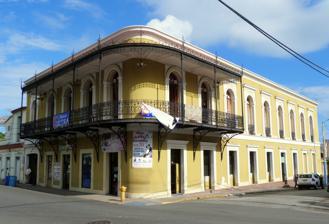
Building: Casona Césari
Country: Puerto Rico
Year built: 1893
United States historic place Casona Césari U.S. National Register of Historic Places Puerto Rico Historic Sites and Zones Casona Cesari in 2017. Location 25 de Julio Street in Yauco, Puerto Rico Coordinates 18°01′59″N 66°51′03″W / 18.0331267°N 66.8509135°W / 18.0331267; -66.8509135 Built 1893 Architect Antonio Mattei Lluberas Architectural style Creole vernacular NRHP reference No. 85000114 RNSZH No. 2001-(RS)-23-JP-SH Significant dates Added to NRHP January 16, 1985 Designated RNSZH May 16, 2001 The Antonio Mattei Lluberas Residence ( Spanish : Residencia Antonio Mattei Lluberas ), also known as La Casona Césari (Spanish for 'the Césari Manor') and the House of the Twelve Doors ( La Casa de las Doce Puertas ), is a historic late 19th-century manor house located in Yauco Pueblo , the administrative and historic center of the municipality of Yauco, Puerto Rico . The house was designed by architect Antonio Mattei Lluberas and built in 1893 by Angelo Cesari Poggi ( Ángel Césari Poggi in its localized Spanish spelling) of the Césari Antongiorgi family, a Corsican-Puerto Rican family who was important in the development of the sugarcane industry of Yauco and southwestern Puerto Rico. Architecture The two storey manor house has a distinctive L-shape that borders the corner of the Matienzo Cintrón and 25 de Julio streets. The main structure is made of thick concrete masonry walls with wooden beams that support a flat brick roof. The wooden window designs became a typeface and inspiration for other private residences that were built afterwards in Yauco and beyond. The house is notable for the integration of various types of traditional construction techniques of time while also importing new techniques foreign in Puerto Rico at the time such as the use of forged cast iron in both the structural and ornamentation systems of the building. The cast iron was built and imported from the Saint-Louis Foundry in Paris . The architectural style of the building is eclectic and foreign in the island at the time of its construction, bringing inspiration from the French Creole designs which were famous in New Orleans at the time. History Antonio Mattei Lluberas , architect and one of the namesakes of the house. The Cesari manor house is the largest urban property in downtown Yauco and is widely seen as an architectural landmark of the Corsican community of Yauco and Puerto Rico. The house was one of the earliest in Puerto Rico to be designed with a cast-iron girder and brick roof style. Its designer was architect Antonio Mattei Lluberas, after whom the house is often named, a rich landowner of Corsican and Catalan descent who studied architecture in Paris. He later became famous for his opposition to the Spanish control of Puerto Rico and became an independence revolutionary leader in the failed 1896 and 1897 revolts in Guayanilla and Yauco, respectively. The 1897 revolt in Yauco became notable for being the first time when the flag of Puerto Rico was raised in the island. Mattei Lluberas became exiled after these attempts and returned to become mayor of Yauco during the Spanish–American War . He did not live in the house he designed, which instead became the property of another Corsican businessman - Ángel Césari Poggi and his wife, Angela Antongiorgi Rodríguez . This Corsican-Puerto Rican family owned many acres of lands and properties throughout Yauco and southern Puerto Rico which they developed as sugarcane plantations, processing plants and refineries ( centrales ). The house soon became locally known as the "House of the Twelve Doors" ( La Casa de las Doce Puertas ) and, along with the Franceschi Antongiorgi House and the town parish church, it became a historic and architectural landmark of the town. The building has functioned as a private residence, public and private offices and restaurants throughout its existence. It was greatly affected by the 2020 earthquake and has been under constant repair ever since. The structure along with numerous others have been declared endangered in the earthquake aftermath by the municipal government. In 2023 the historic center of Yauco was declared a historic district by the Puerto Rico Planning Board and the Institute of Puerto Rican Culture , with 222 structures including the Cesari Manor House being included in this designation. Gallery Balcony details as seen from Pacheco Street in 2017. See also Corsican immigration to Puerto Rico National Register of Historic Places listings in southern Puerto Rico References